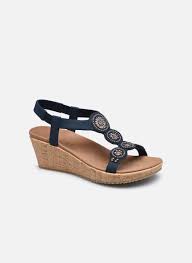
Waste category: shoes